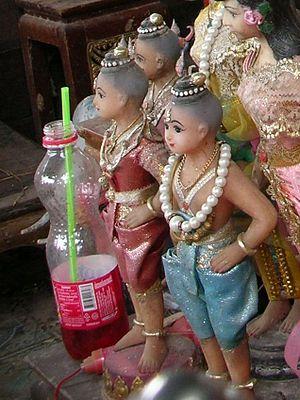
Kuman Thong est une divinité domestique de la religion populaire thaïlandaise. On pense qu'il apportera chance et fortune au propriétaire s'il est correctement vénéré. Kuman ou Kumara signifie " jeune garçon sanctifié "; Thong signifie doré.